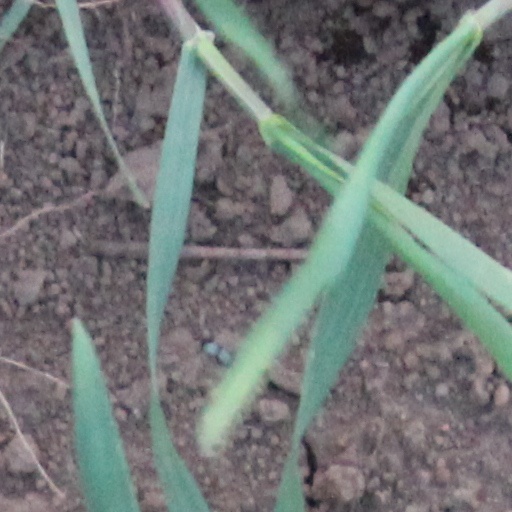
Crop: wheat